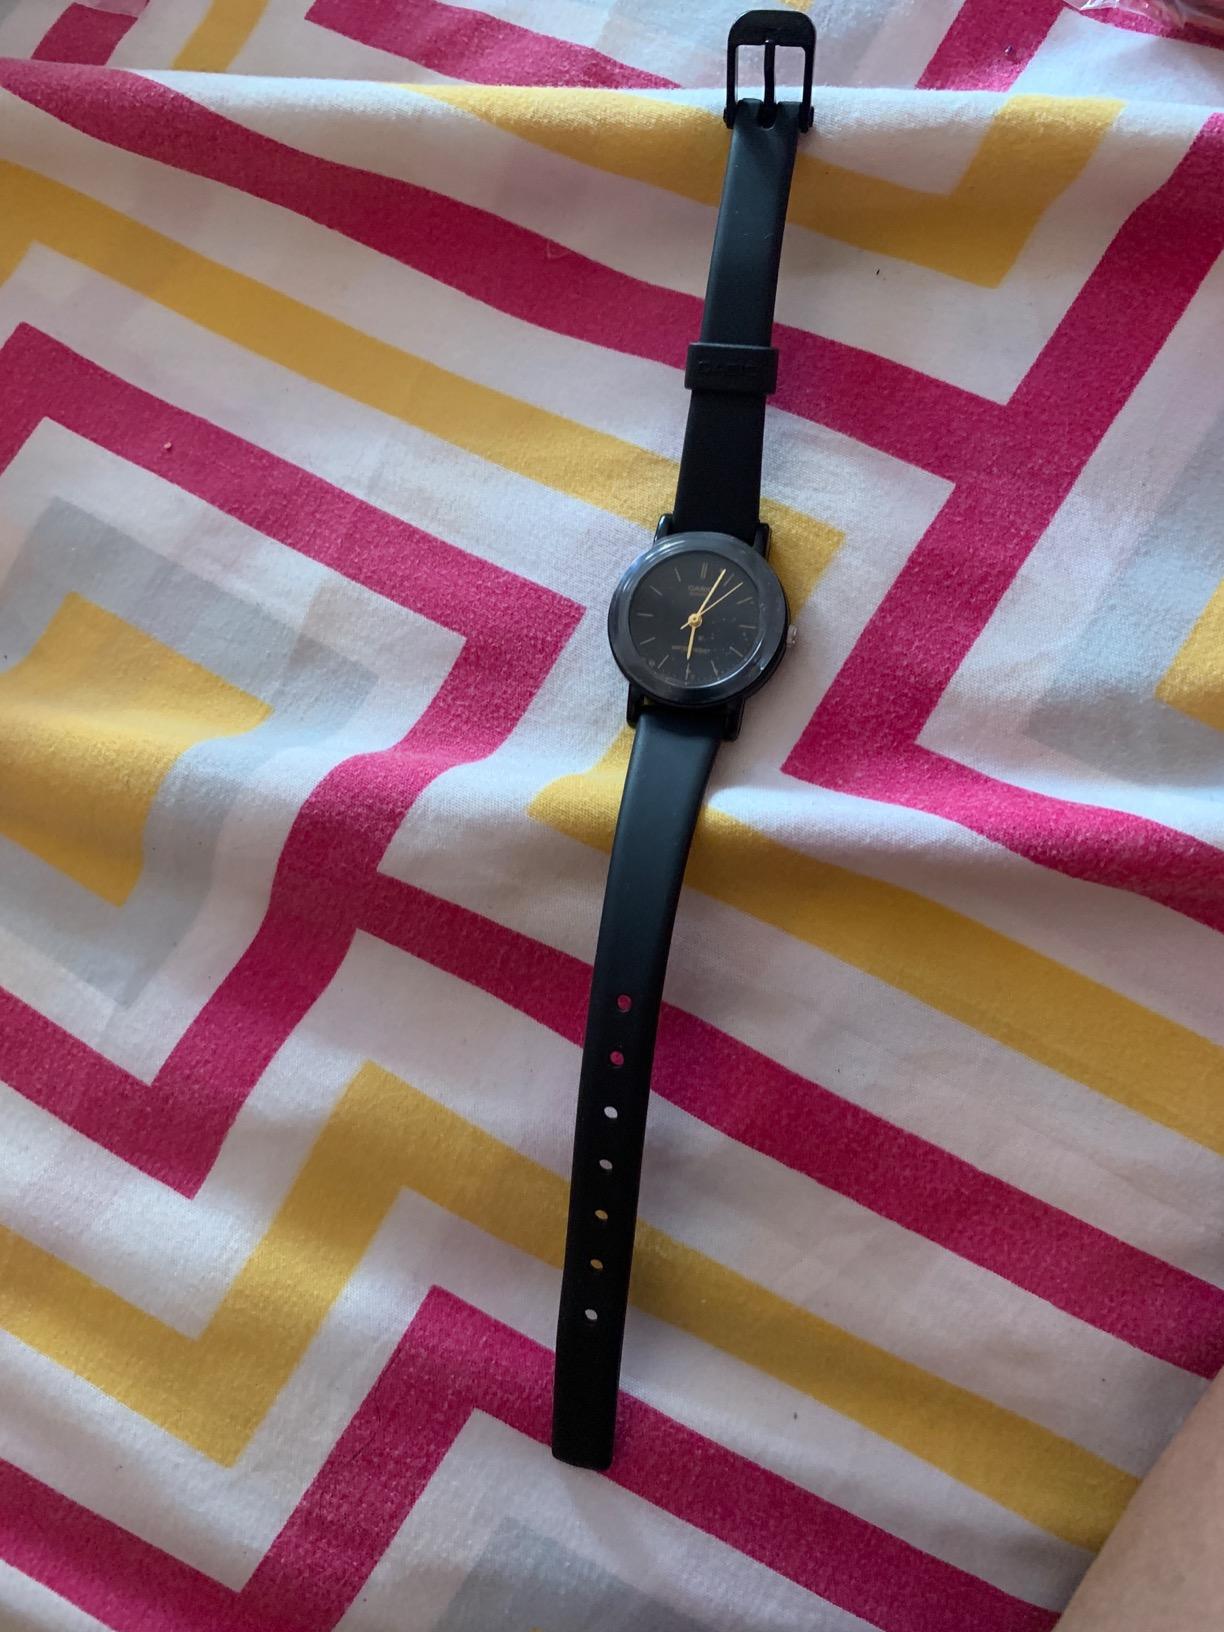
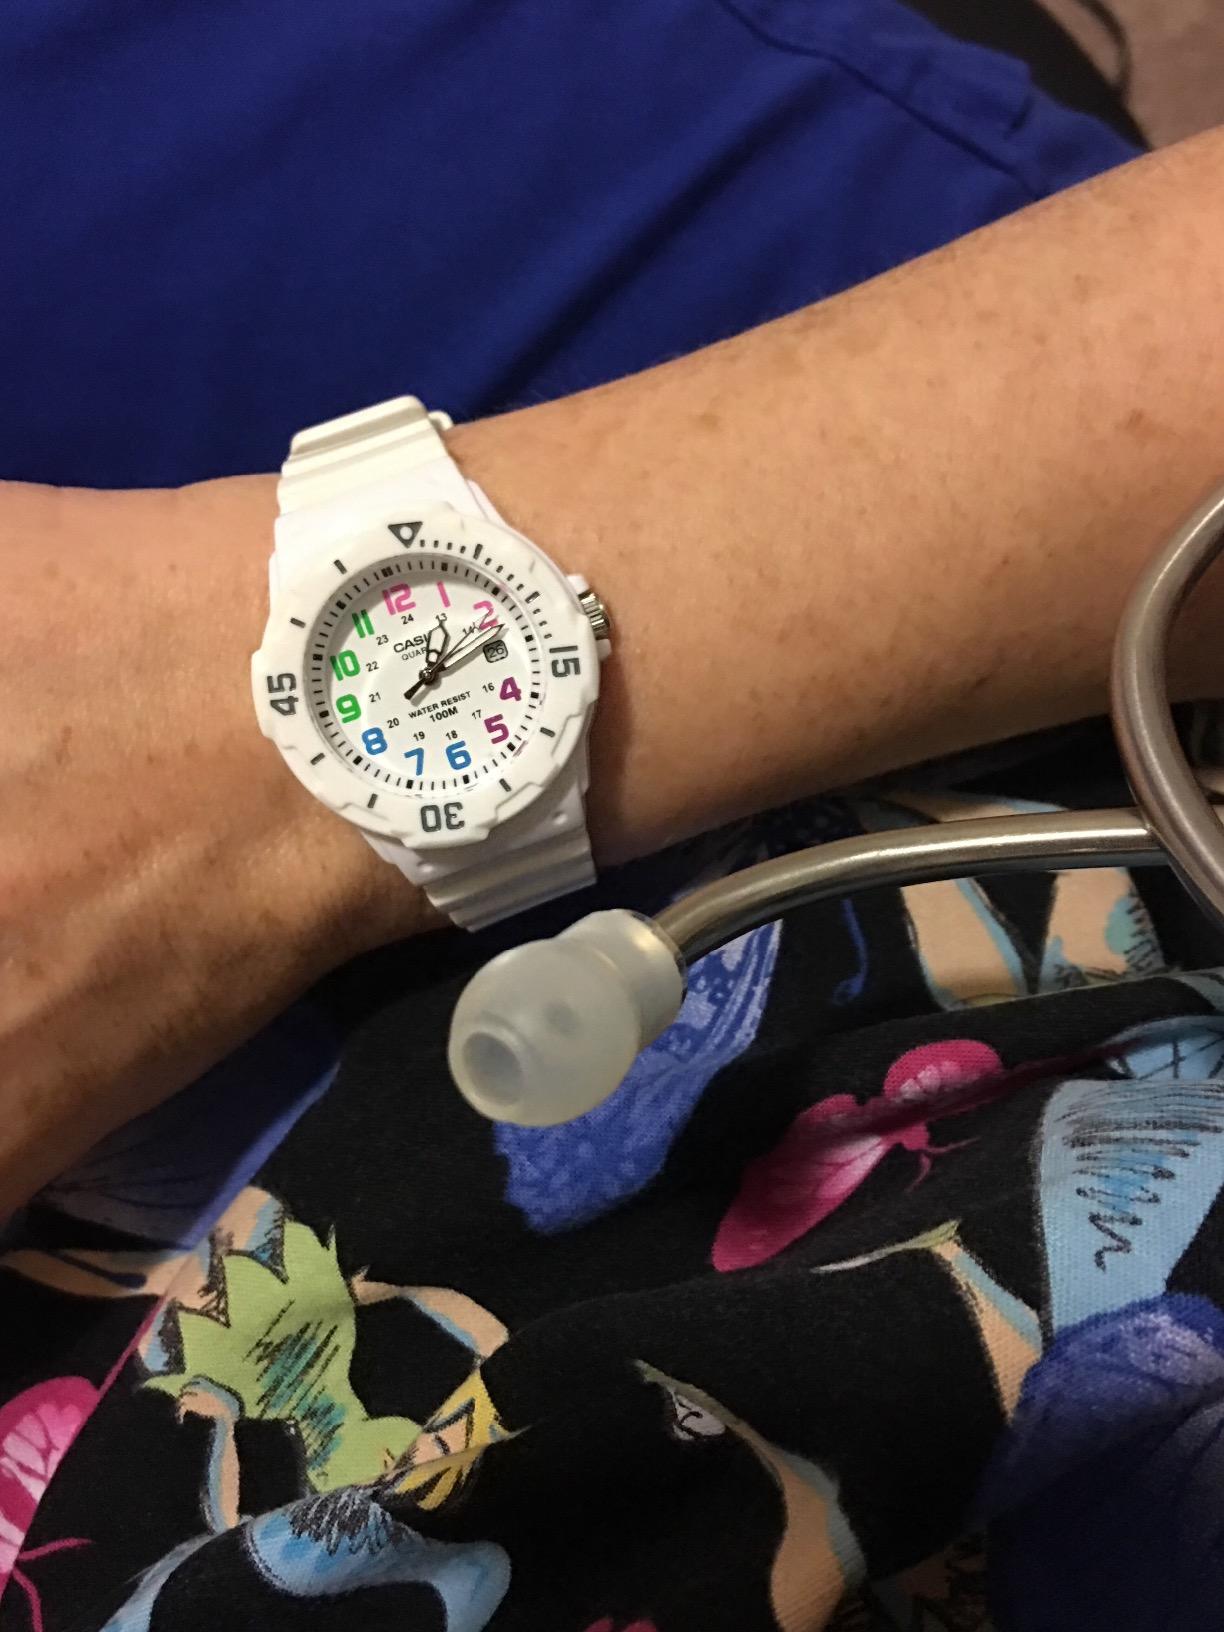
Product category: accessories_watch
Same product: no